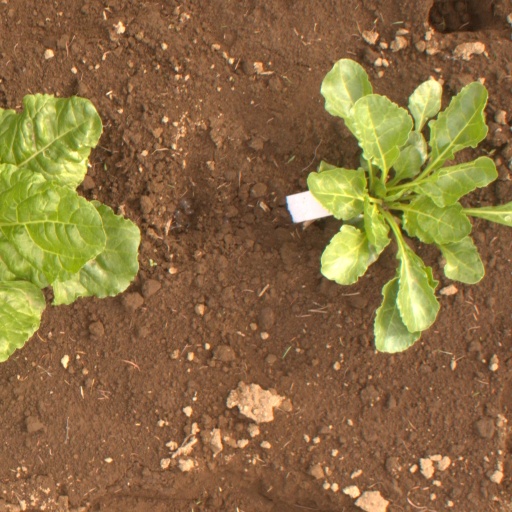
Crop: sugar beet